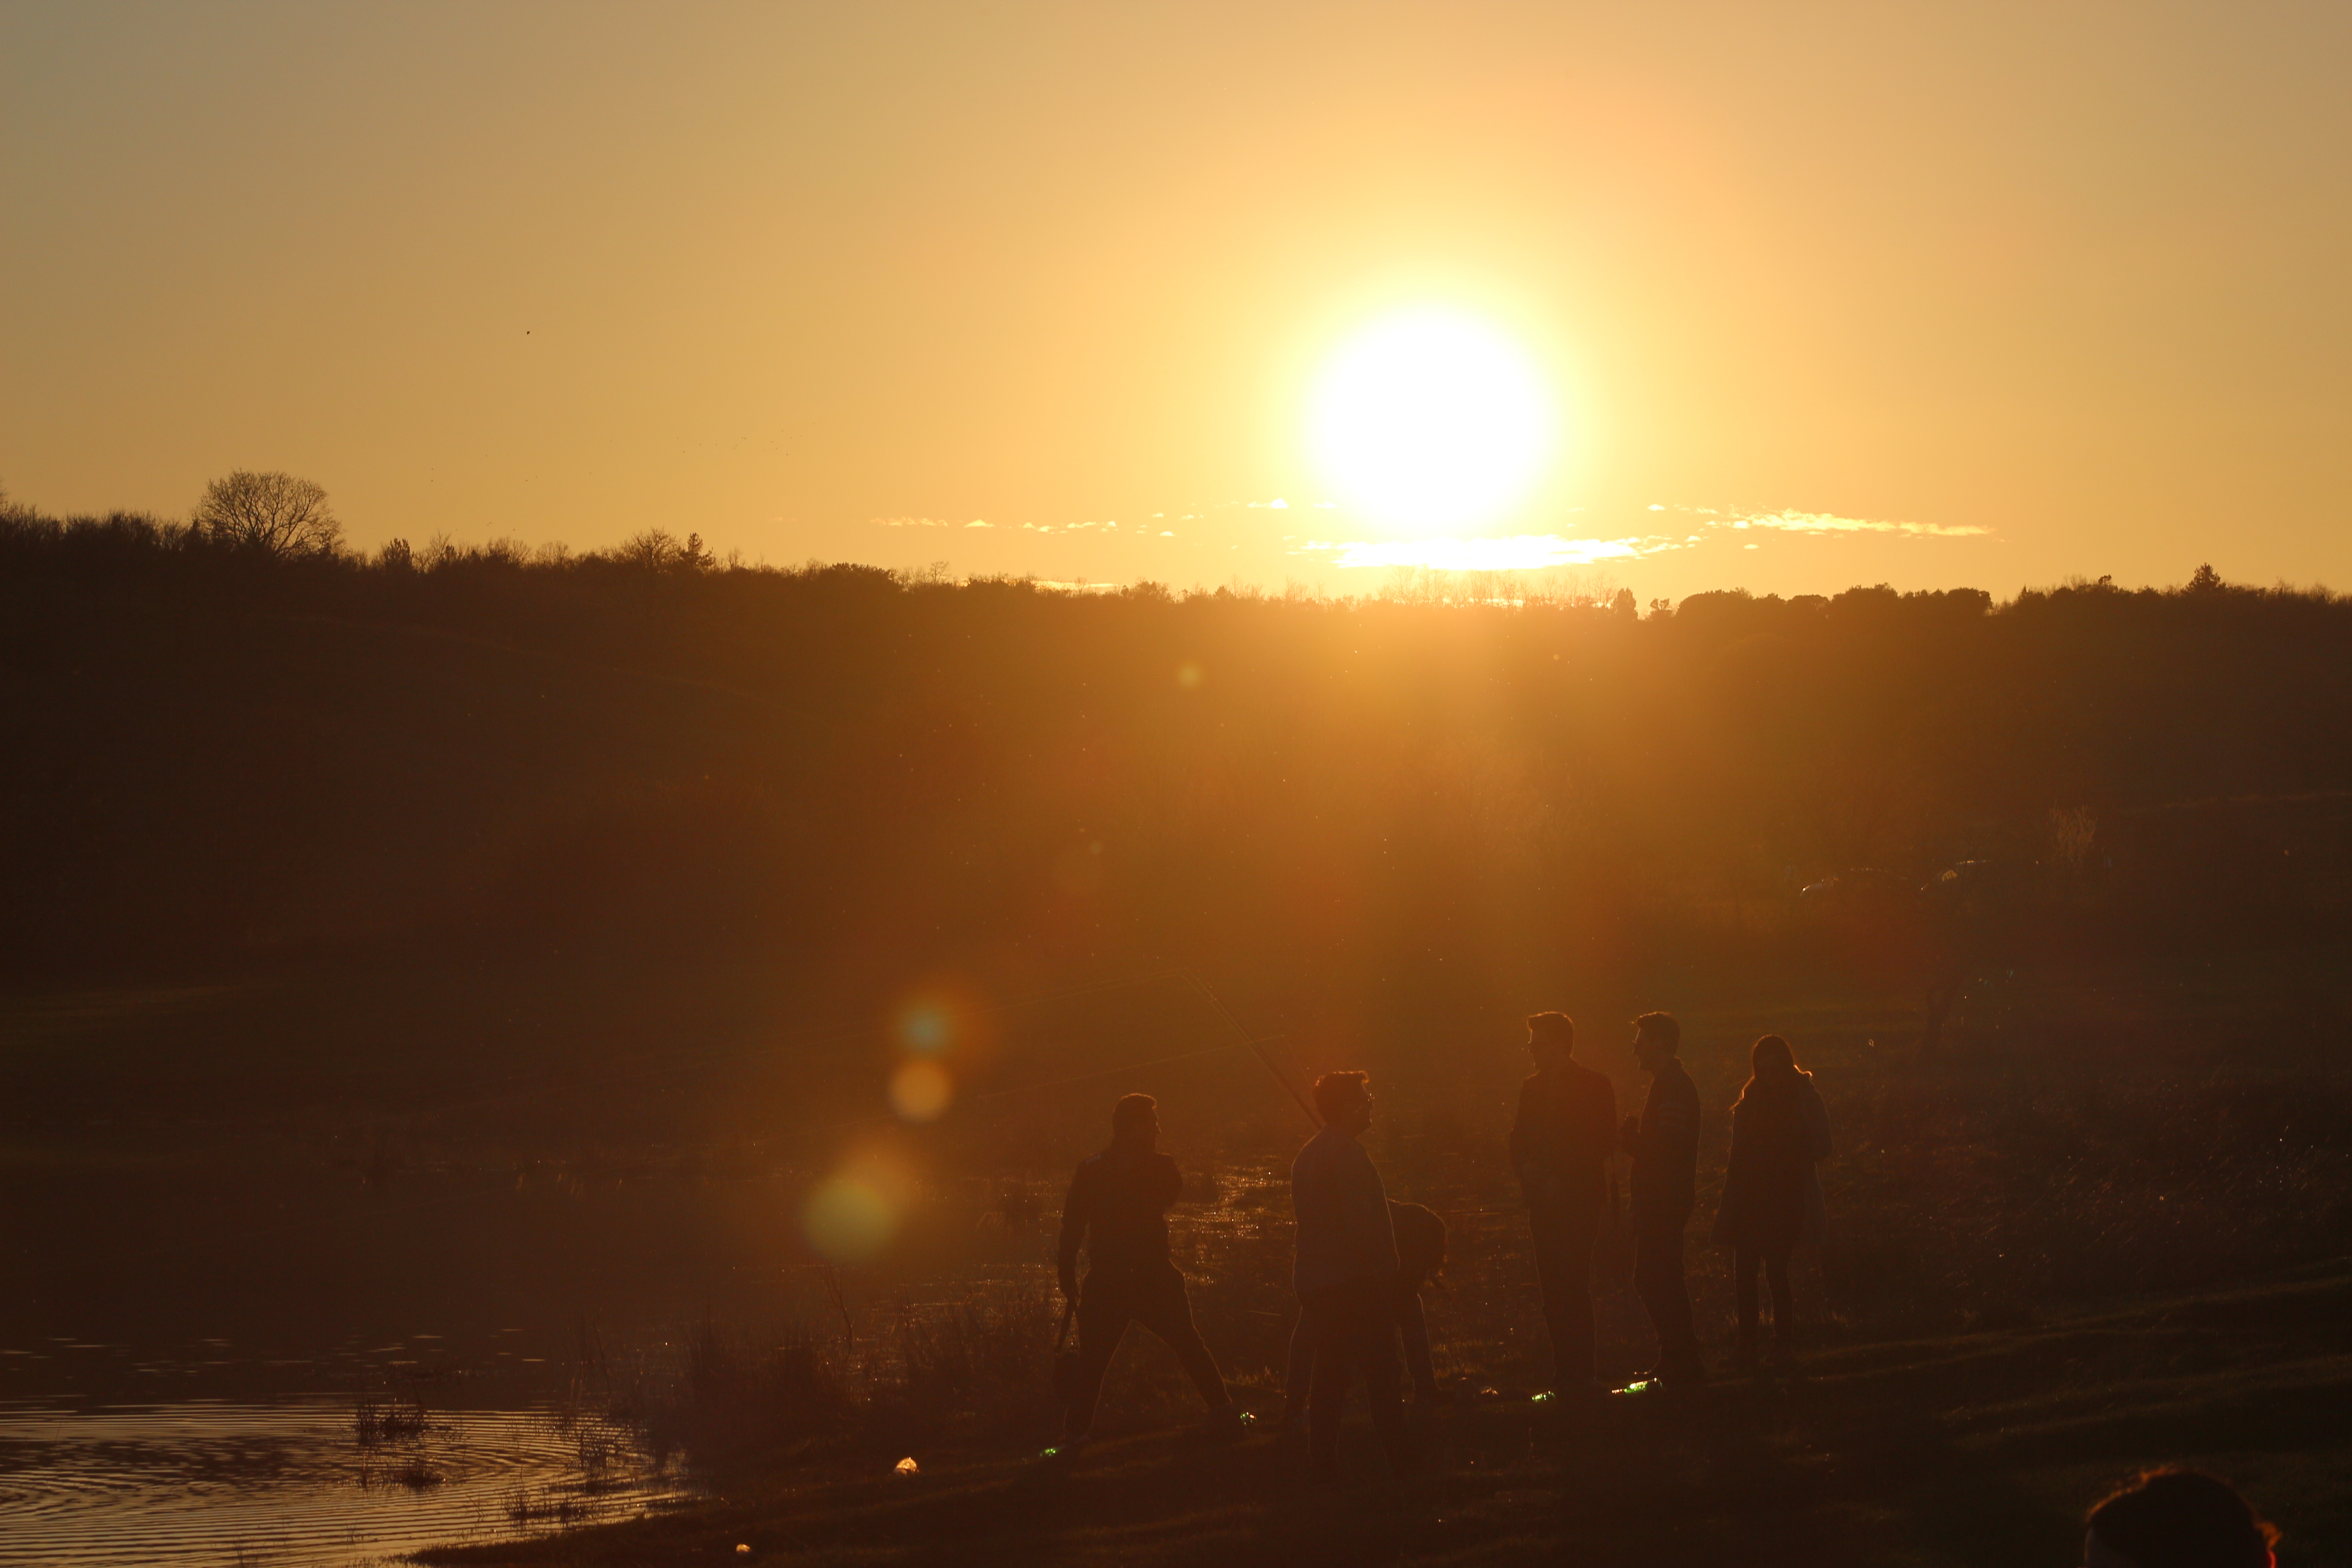
sunny, sun, night, mountain, hill, cloudy, people, life, fun, funny, day, beautiful, sky, sunrise, morning, atmosphere, dawn, sunset, atmosphere of earth, sunlight, evening, horizon, tree, ecoregion, field, afterglow, landscape